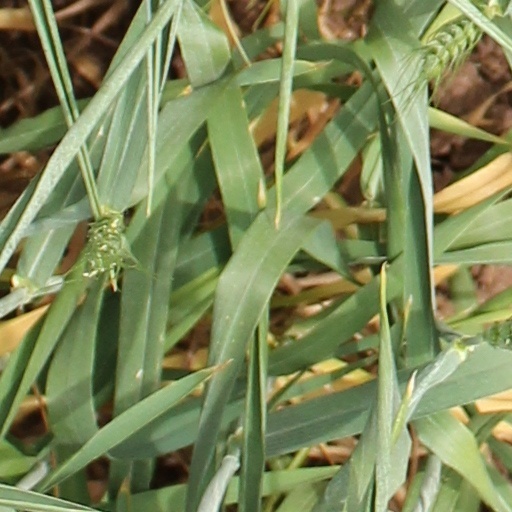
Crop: wheat